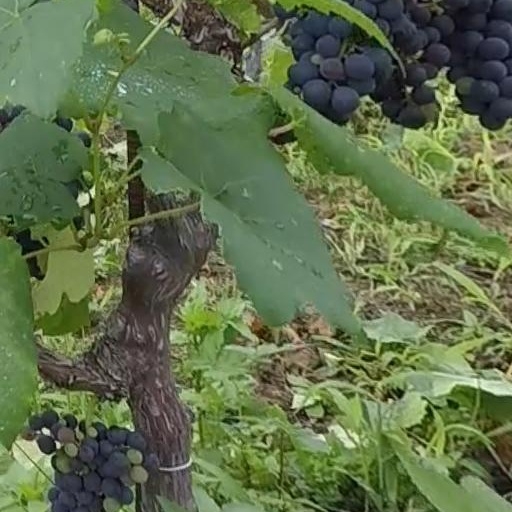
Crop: grape